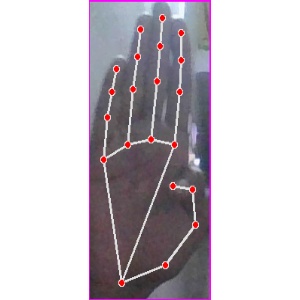
अक्षर: झ